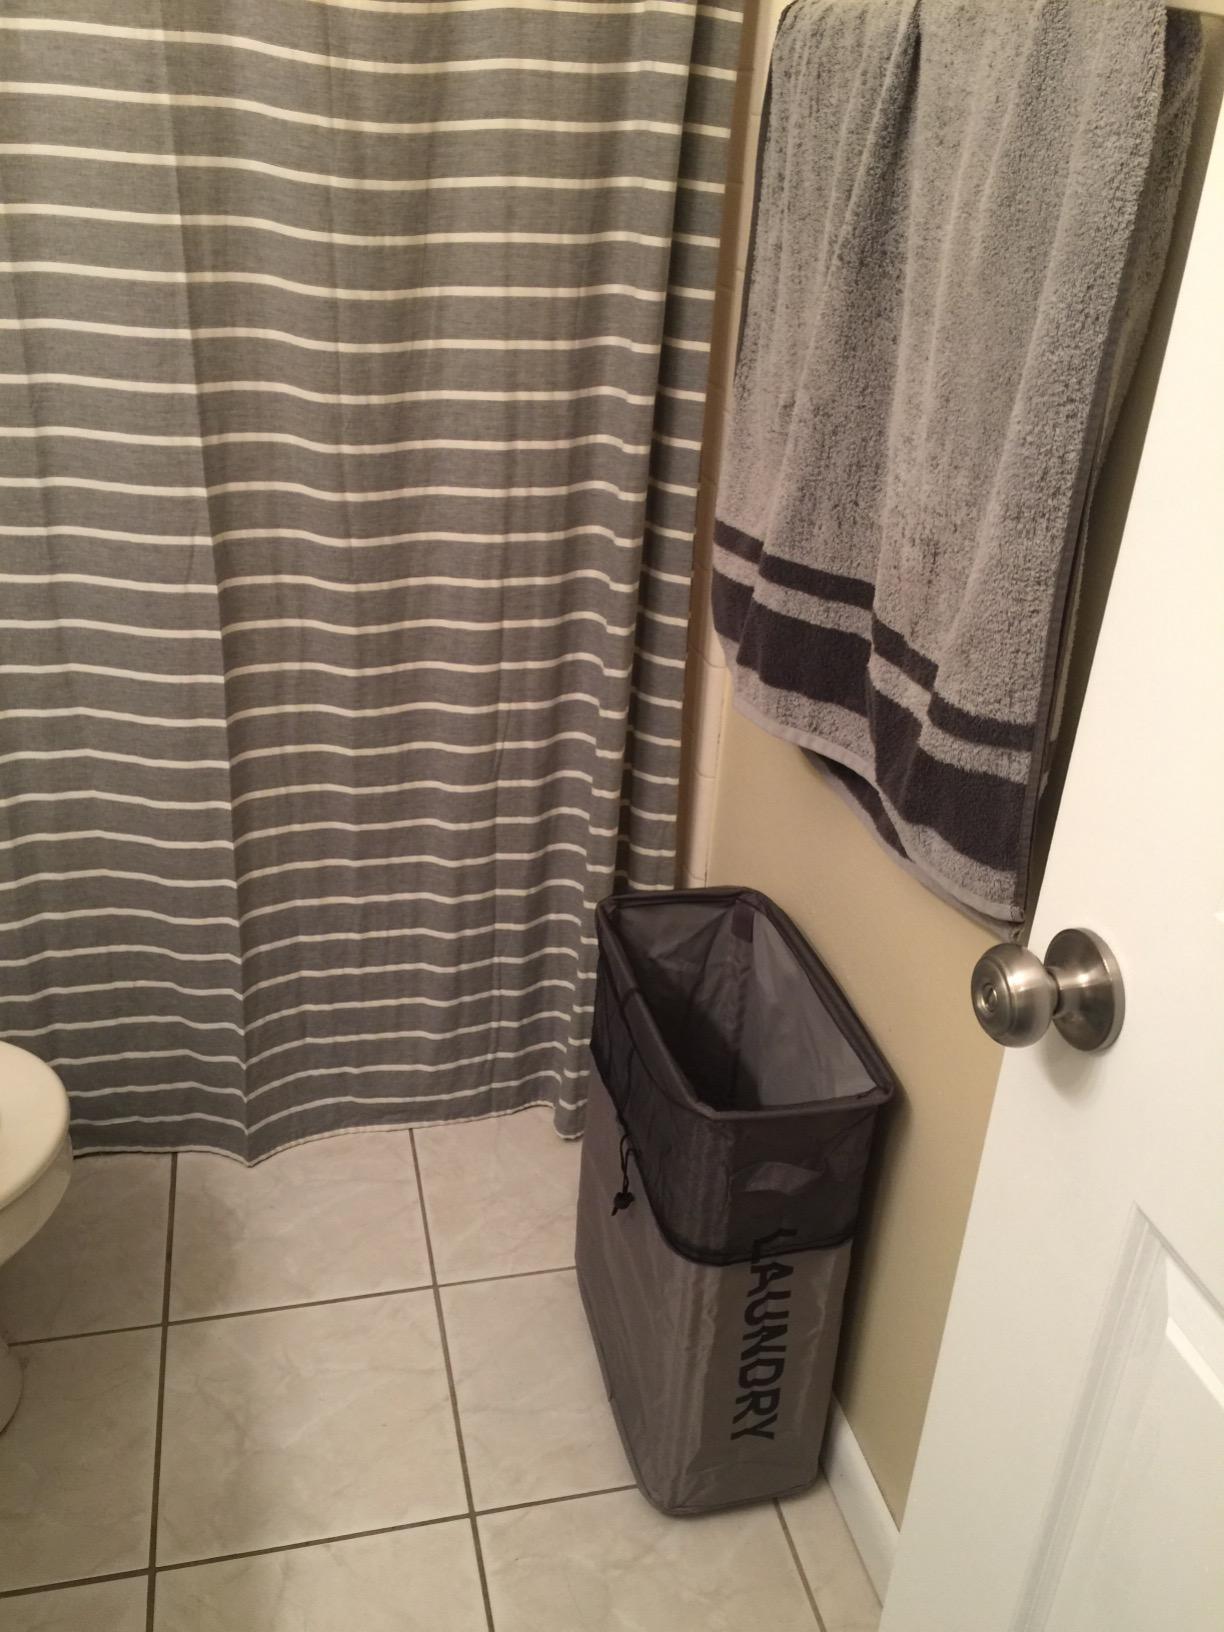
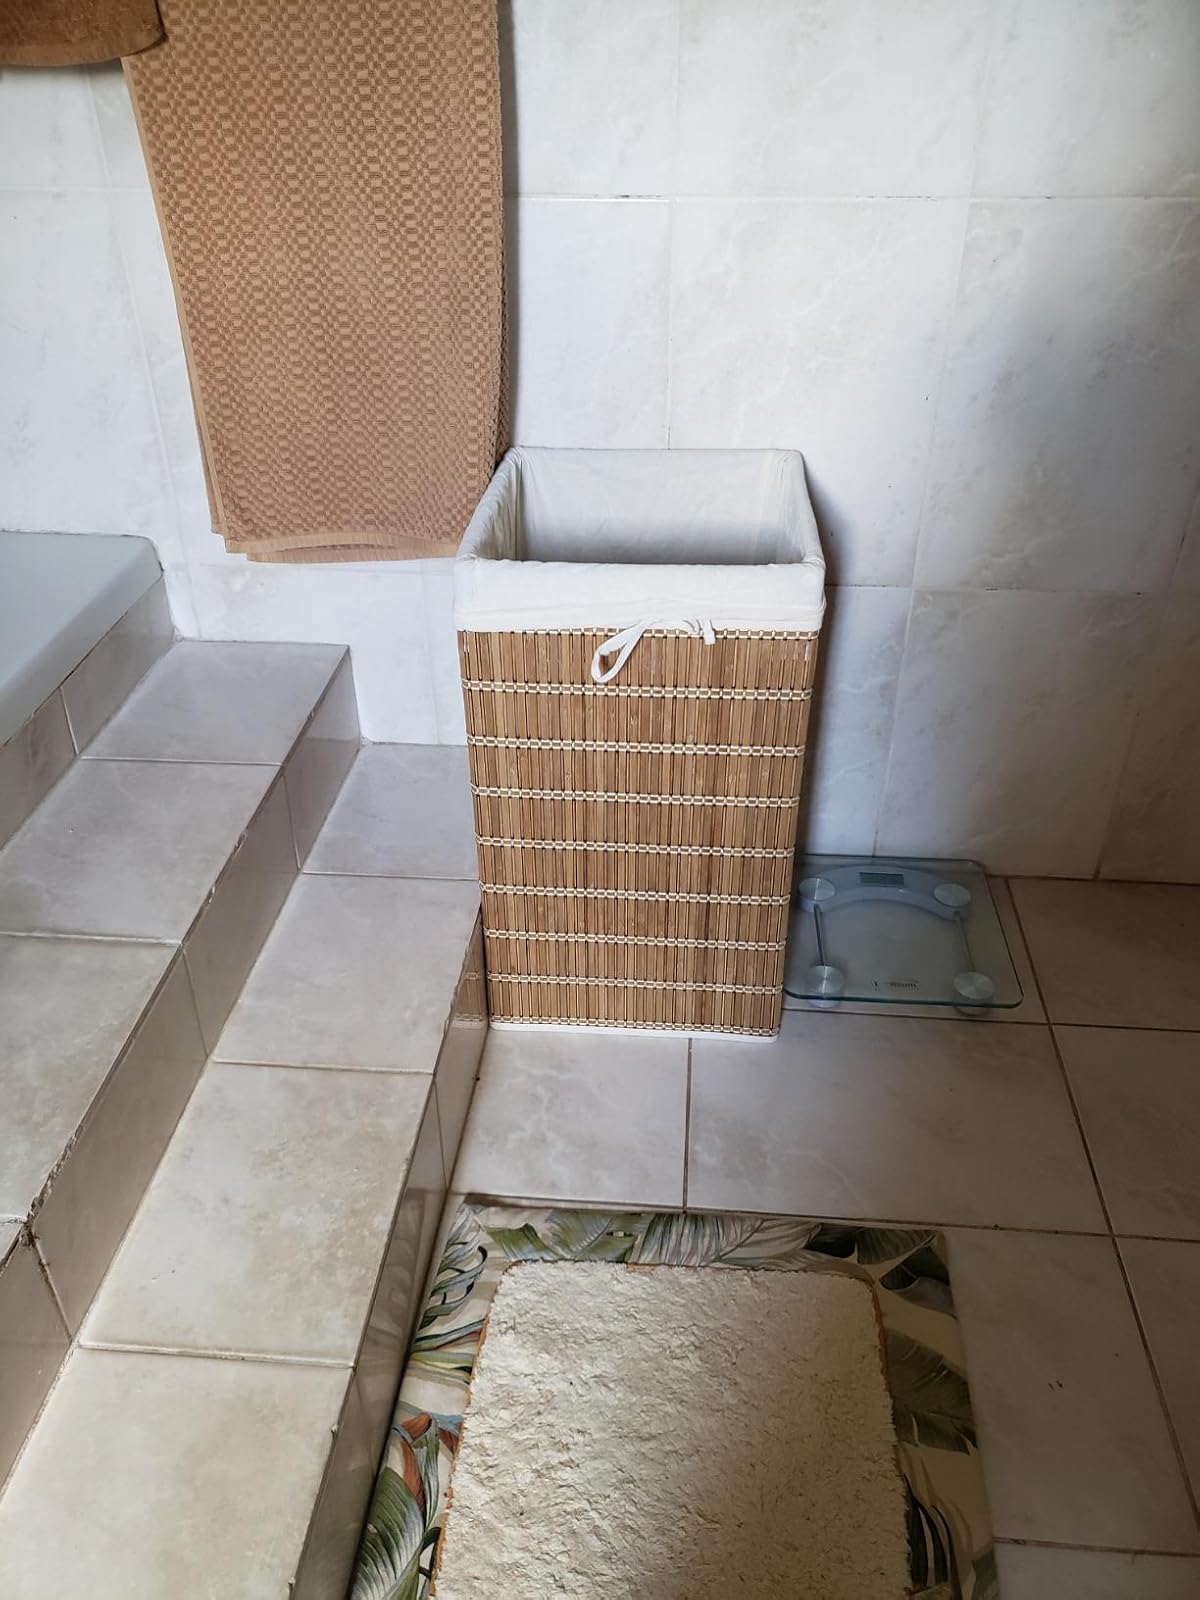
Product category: items_hamper
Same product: no